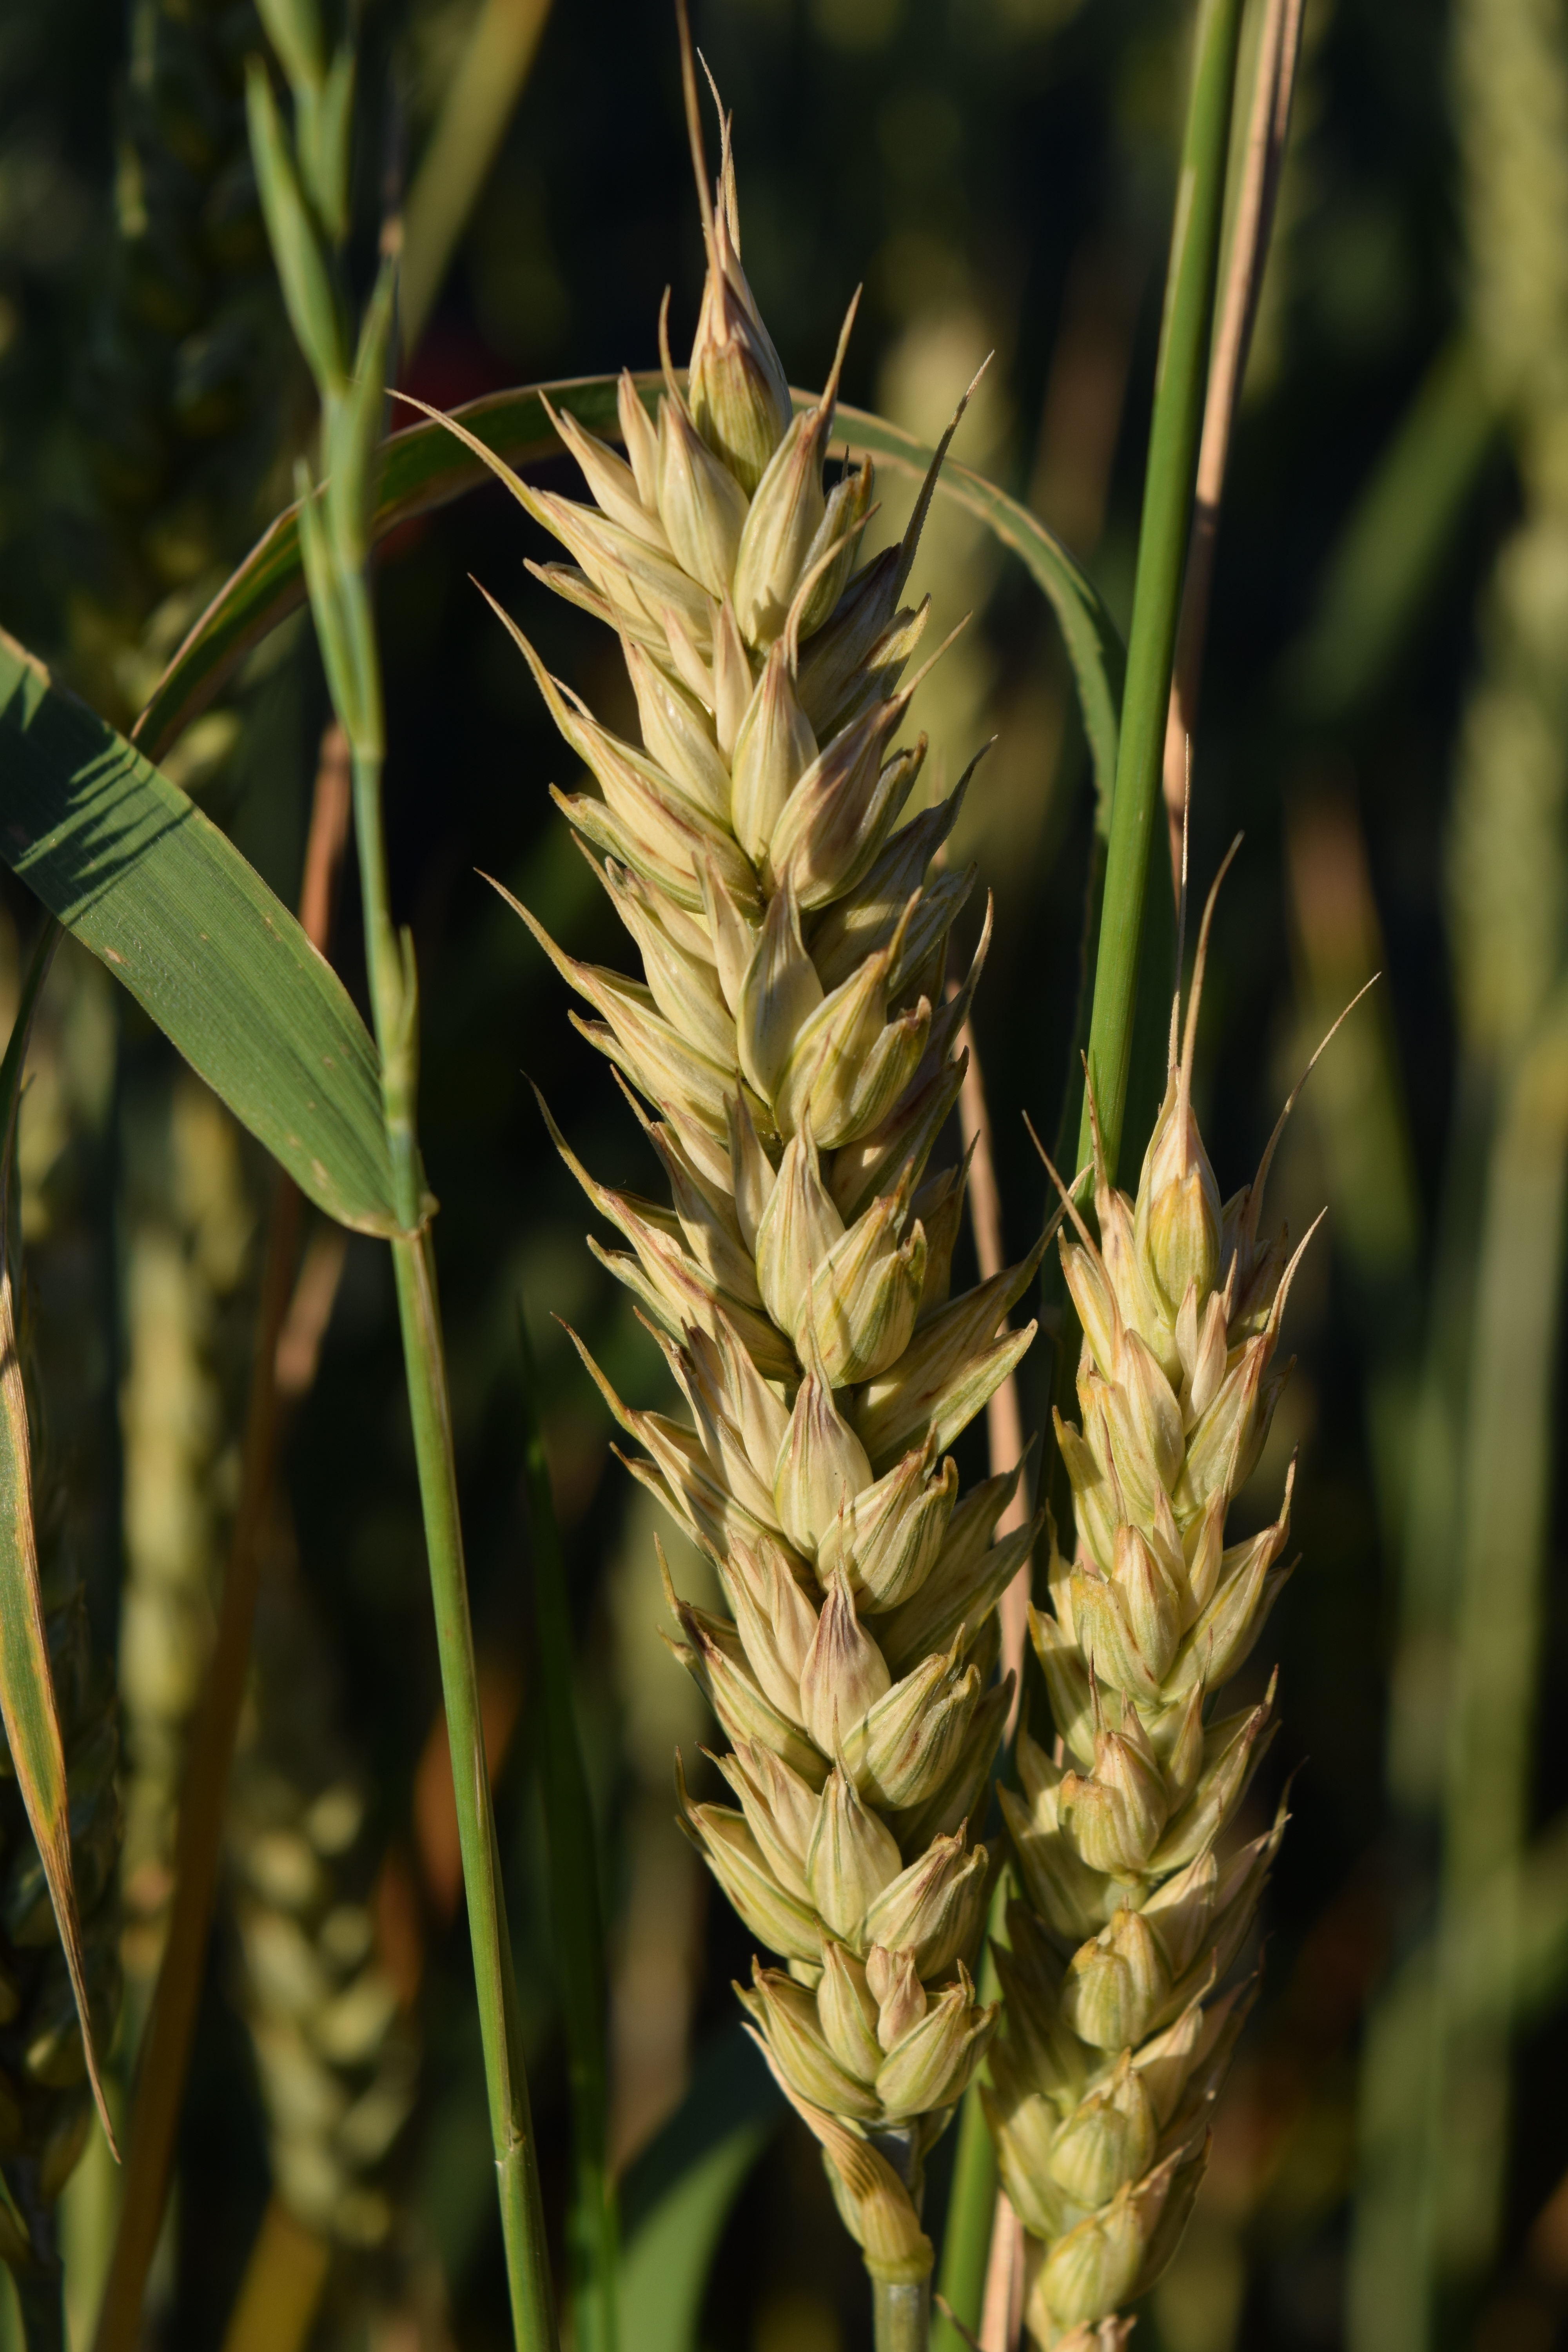
nature, grass, plant, field, grain, flower, summer, food, green, crop, botany, ear, agriculture, close, flora, cereals, flowering plant, grass family, plant stem, land plant